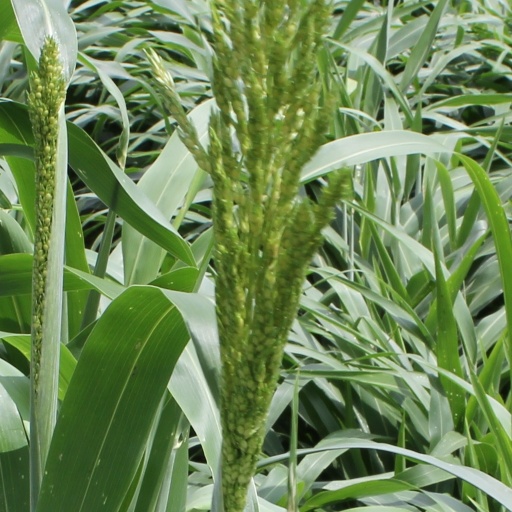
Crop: sorghum